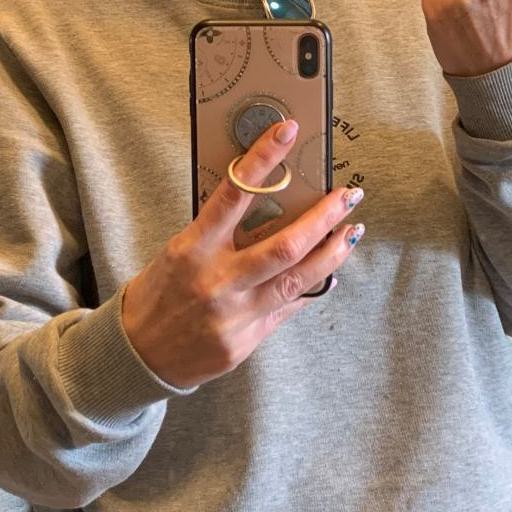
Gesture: no_gesture